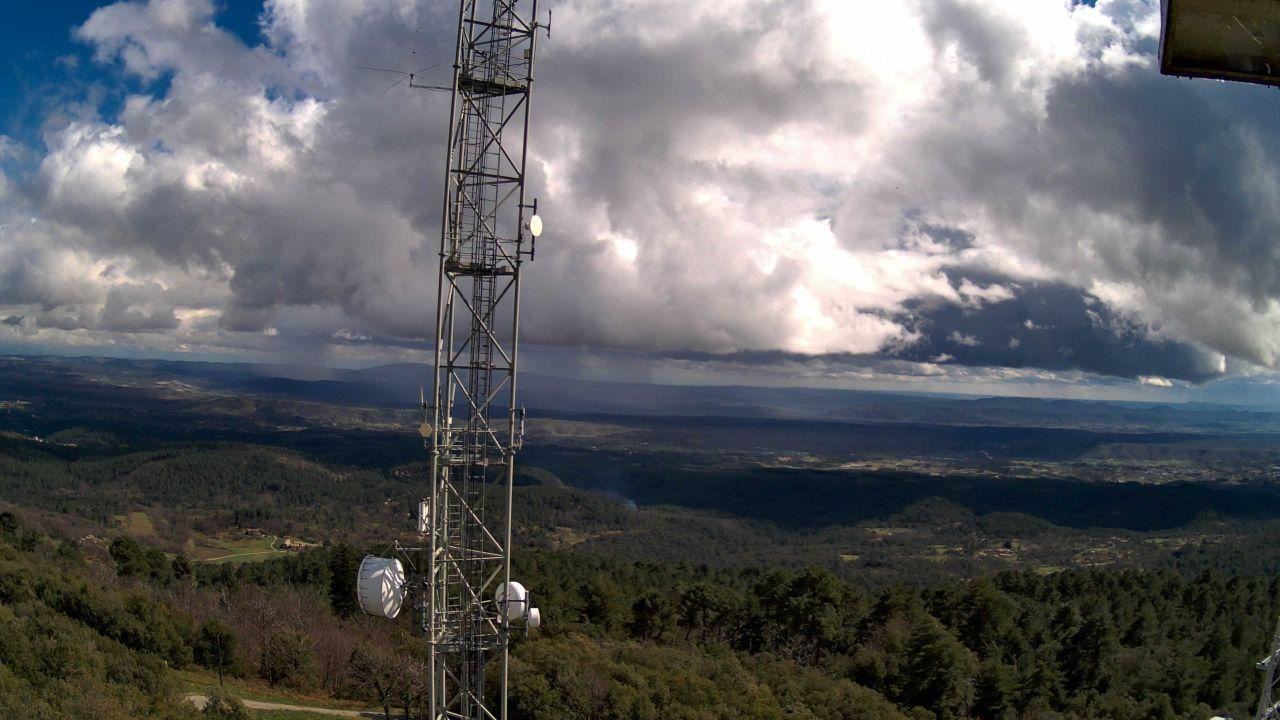
Fire: no
Smoke: yes